Nguyễn Sinh Hùng

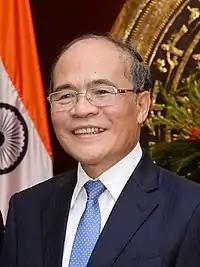
Nguyễn Sinh Hùng in 2014

Nguyễn Sinh Hùng (born 18 January 1946) is a Vietnamese politician who served as Chairman of the National Assembly of Vietnam from 2011 to 2016. Nguyễn Sinh Hùng was previously one of the country's four "key leaders" ("lãnh đạo chủ chốt"), along with Party General Secretary Nguyễn Phú Trọng, President Trương Tấn Sang and Prime Minister Nguyễn Tấn Dũng, during the 11th National Congress of the Communist Party of Vietnam . He graduated from the University of National and World Economy in Bulgaria.